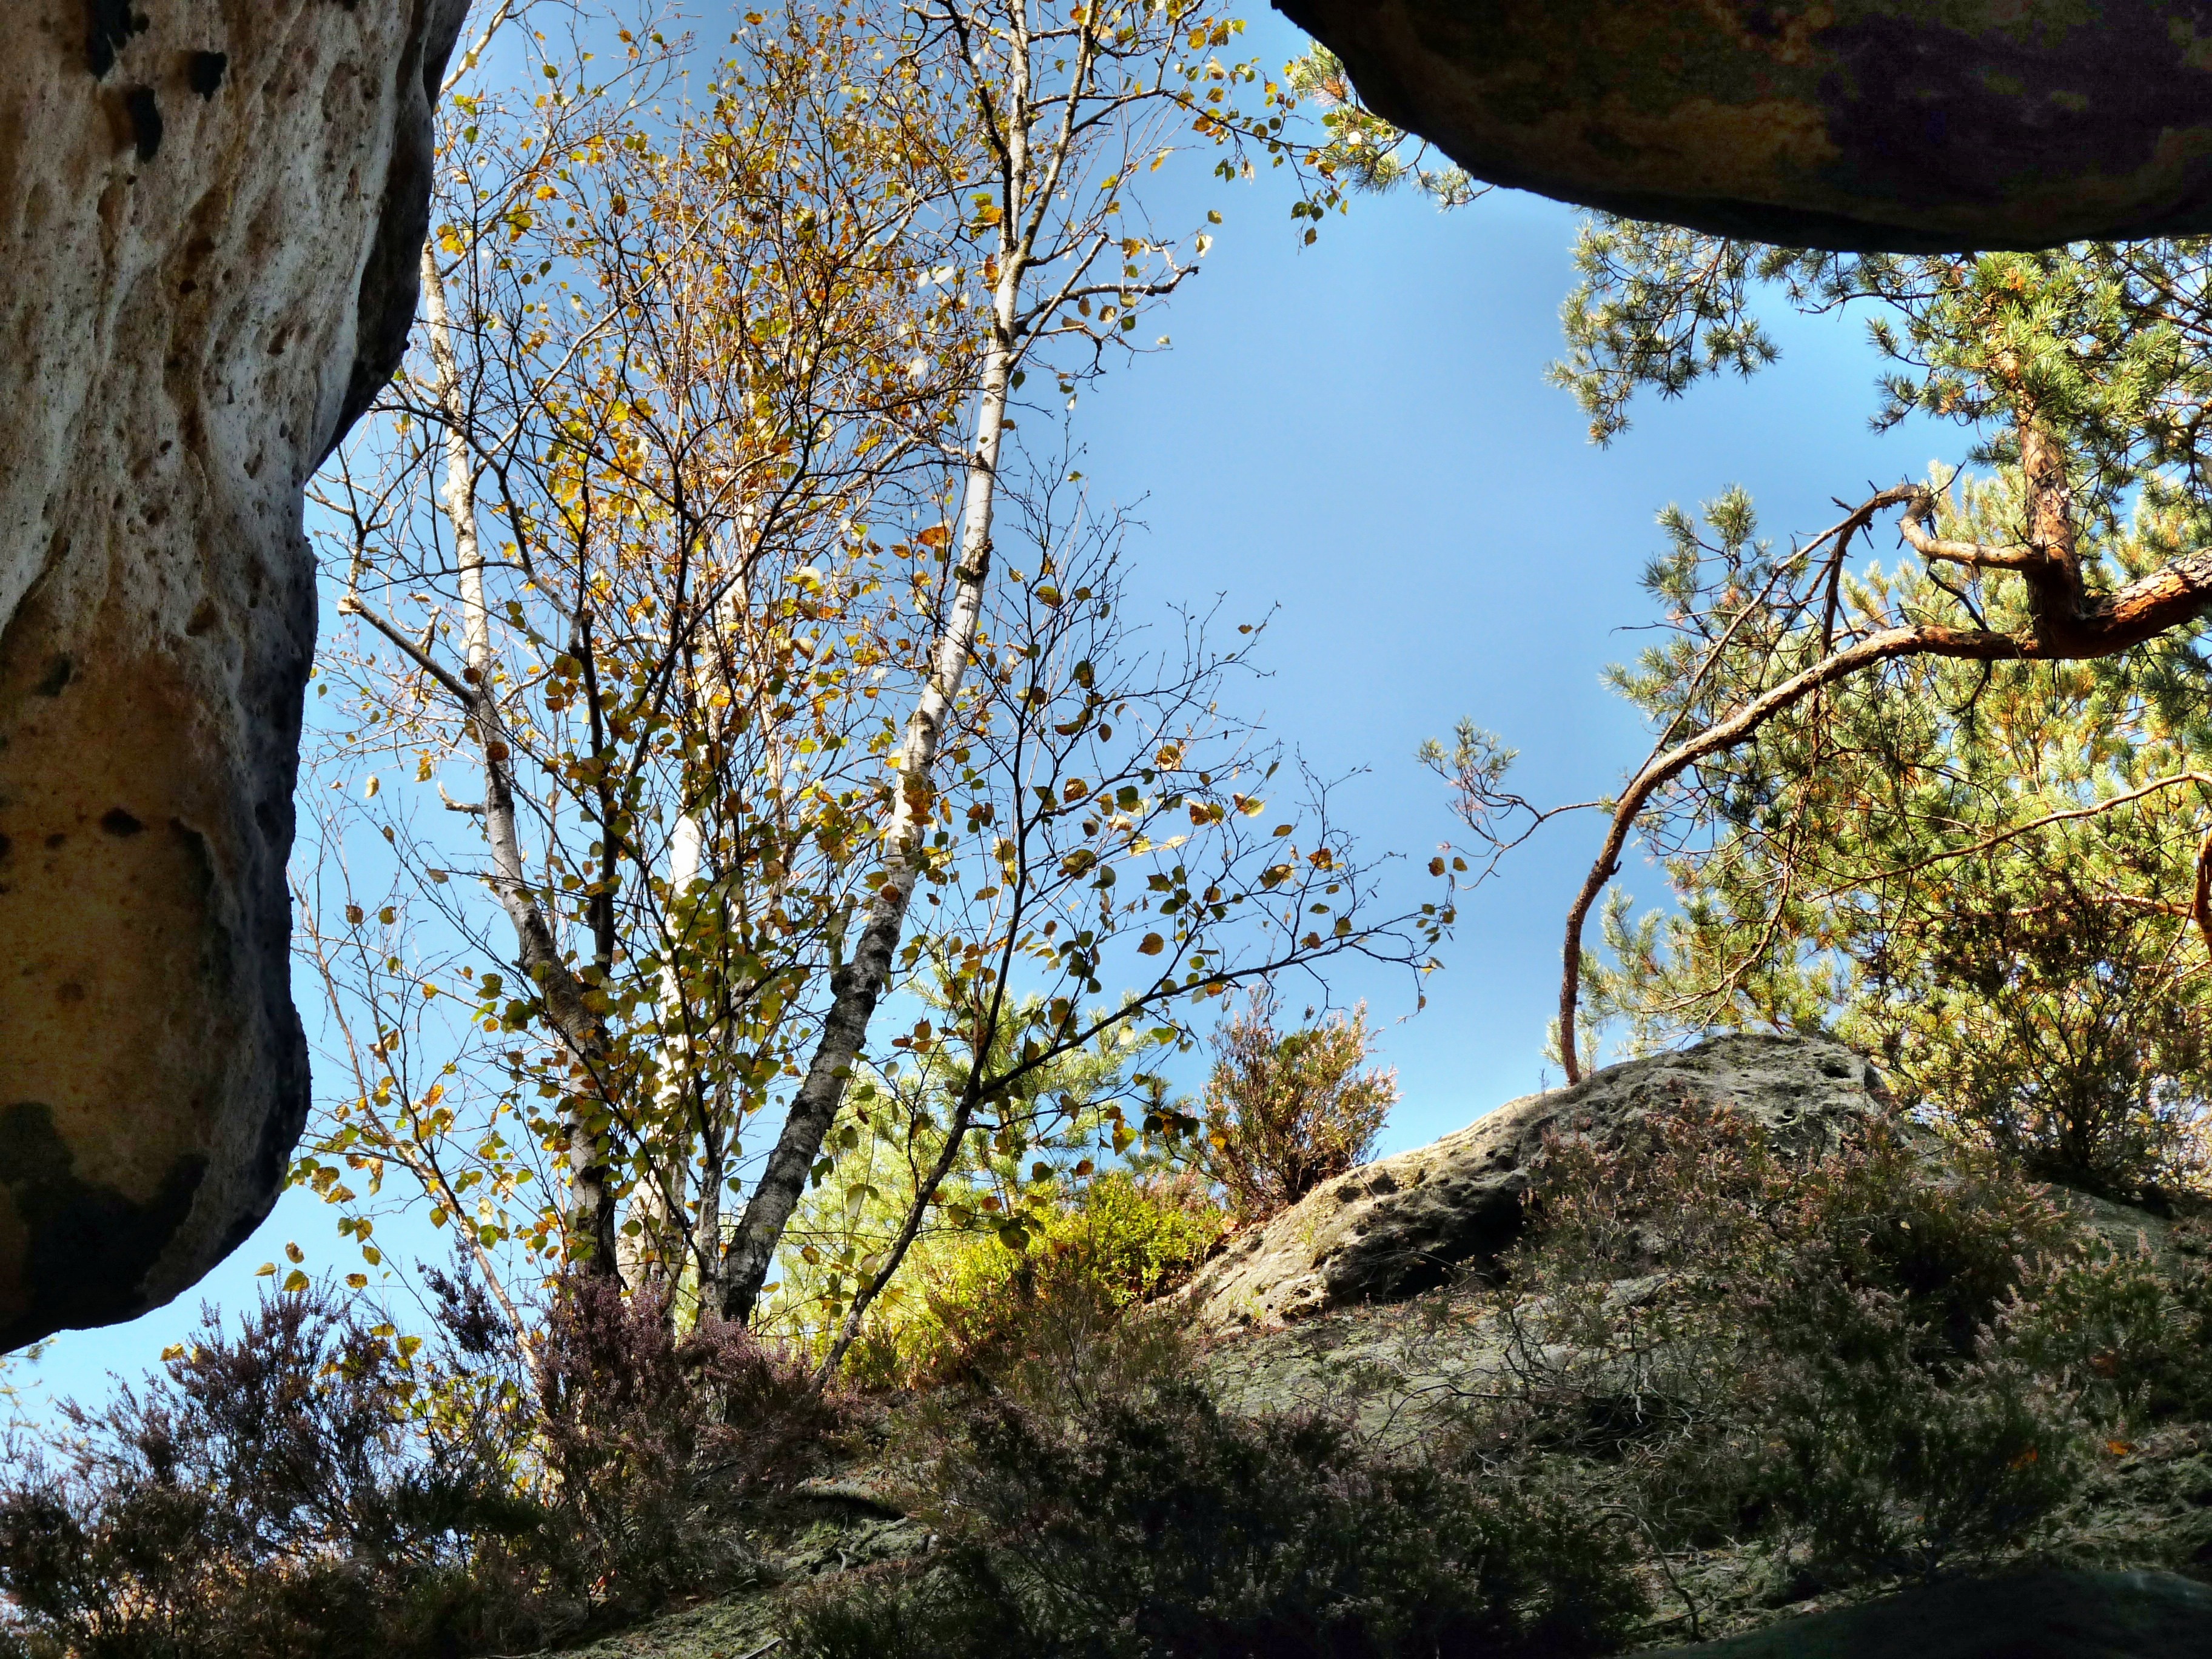
landscape, tree, nature, forest, rock, wilderness, branch, plant, sunlight, leaf, flower, river, autumn, park, flora, season, climb, background, woodland, sand stone, woody plant